Rumford Chemical Works and Mill House Historic District

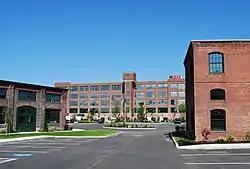

The Rumford Chemical Works and Mill House Historic District is a historic district encompassing the remnants of the Rumford Chemical Works, a historical chemical plant in East Providence, Rhode Island, founded by Eben Horsford and George F. Wilson.